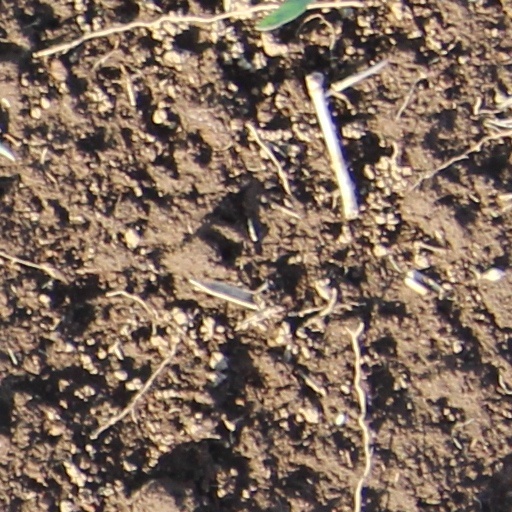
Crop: wheat